Kang Byung-won

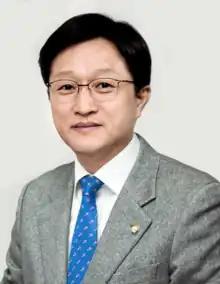

Kang Byung-won (born 21 November 1973) is a South Korean politician in the liberal Democratic Party of Korea and has been a member of the National Assembly for Seoul Eunpyeong B since 2016.